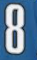
Number: 8